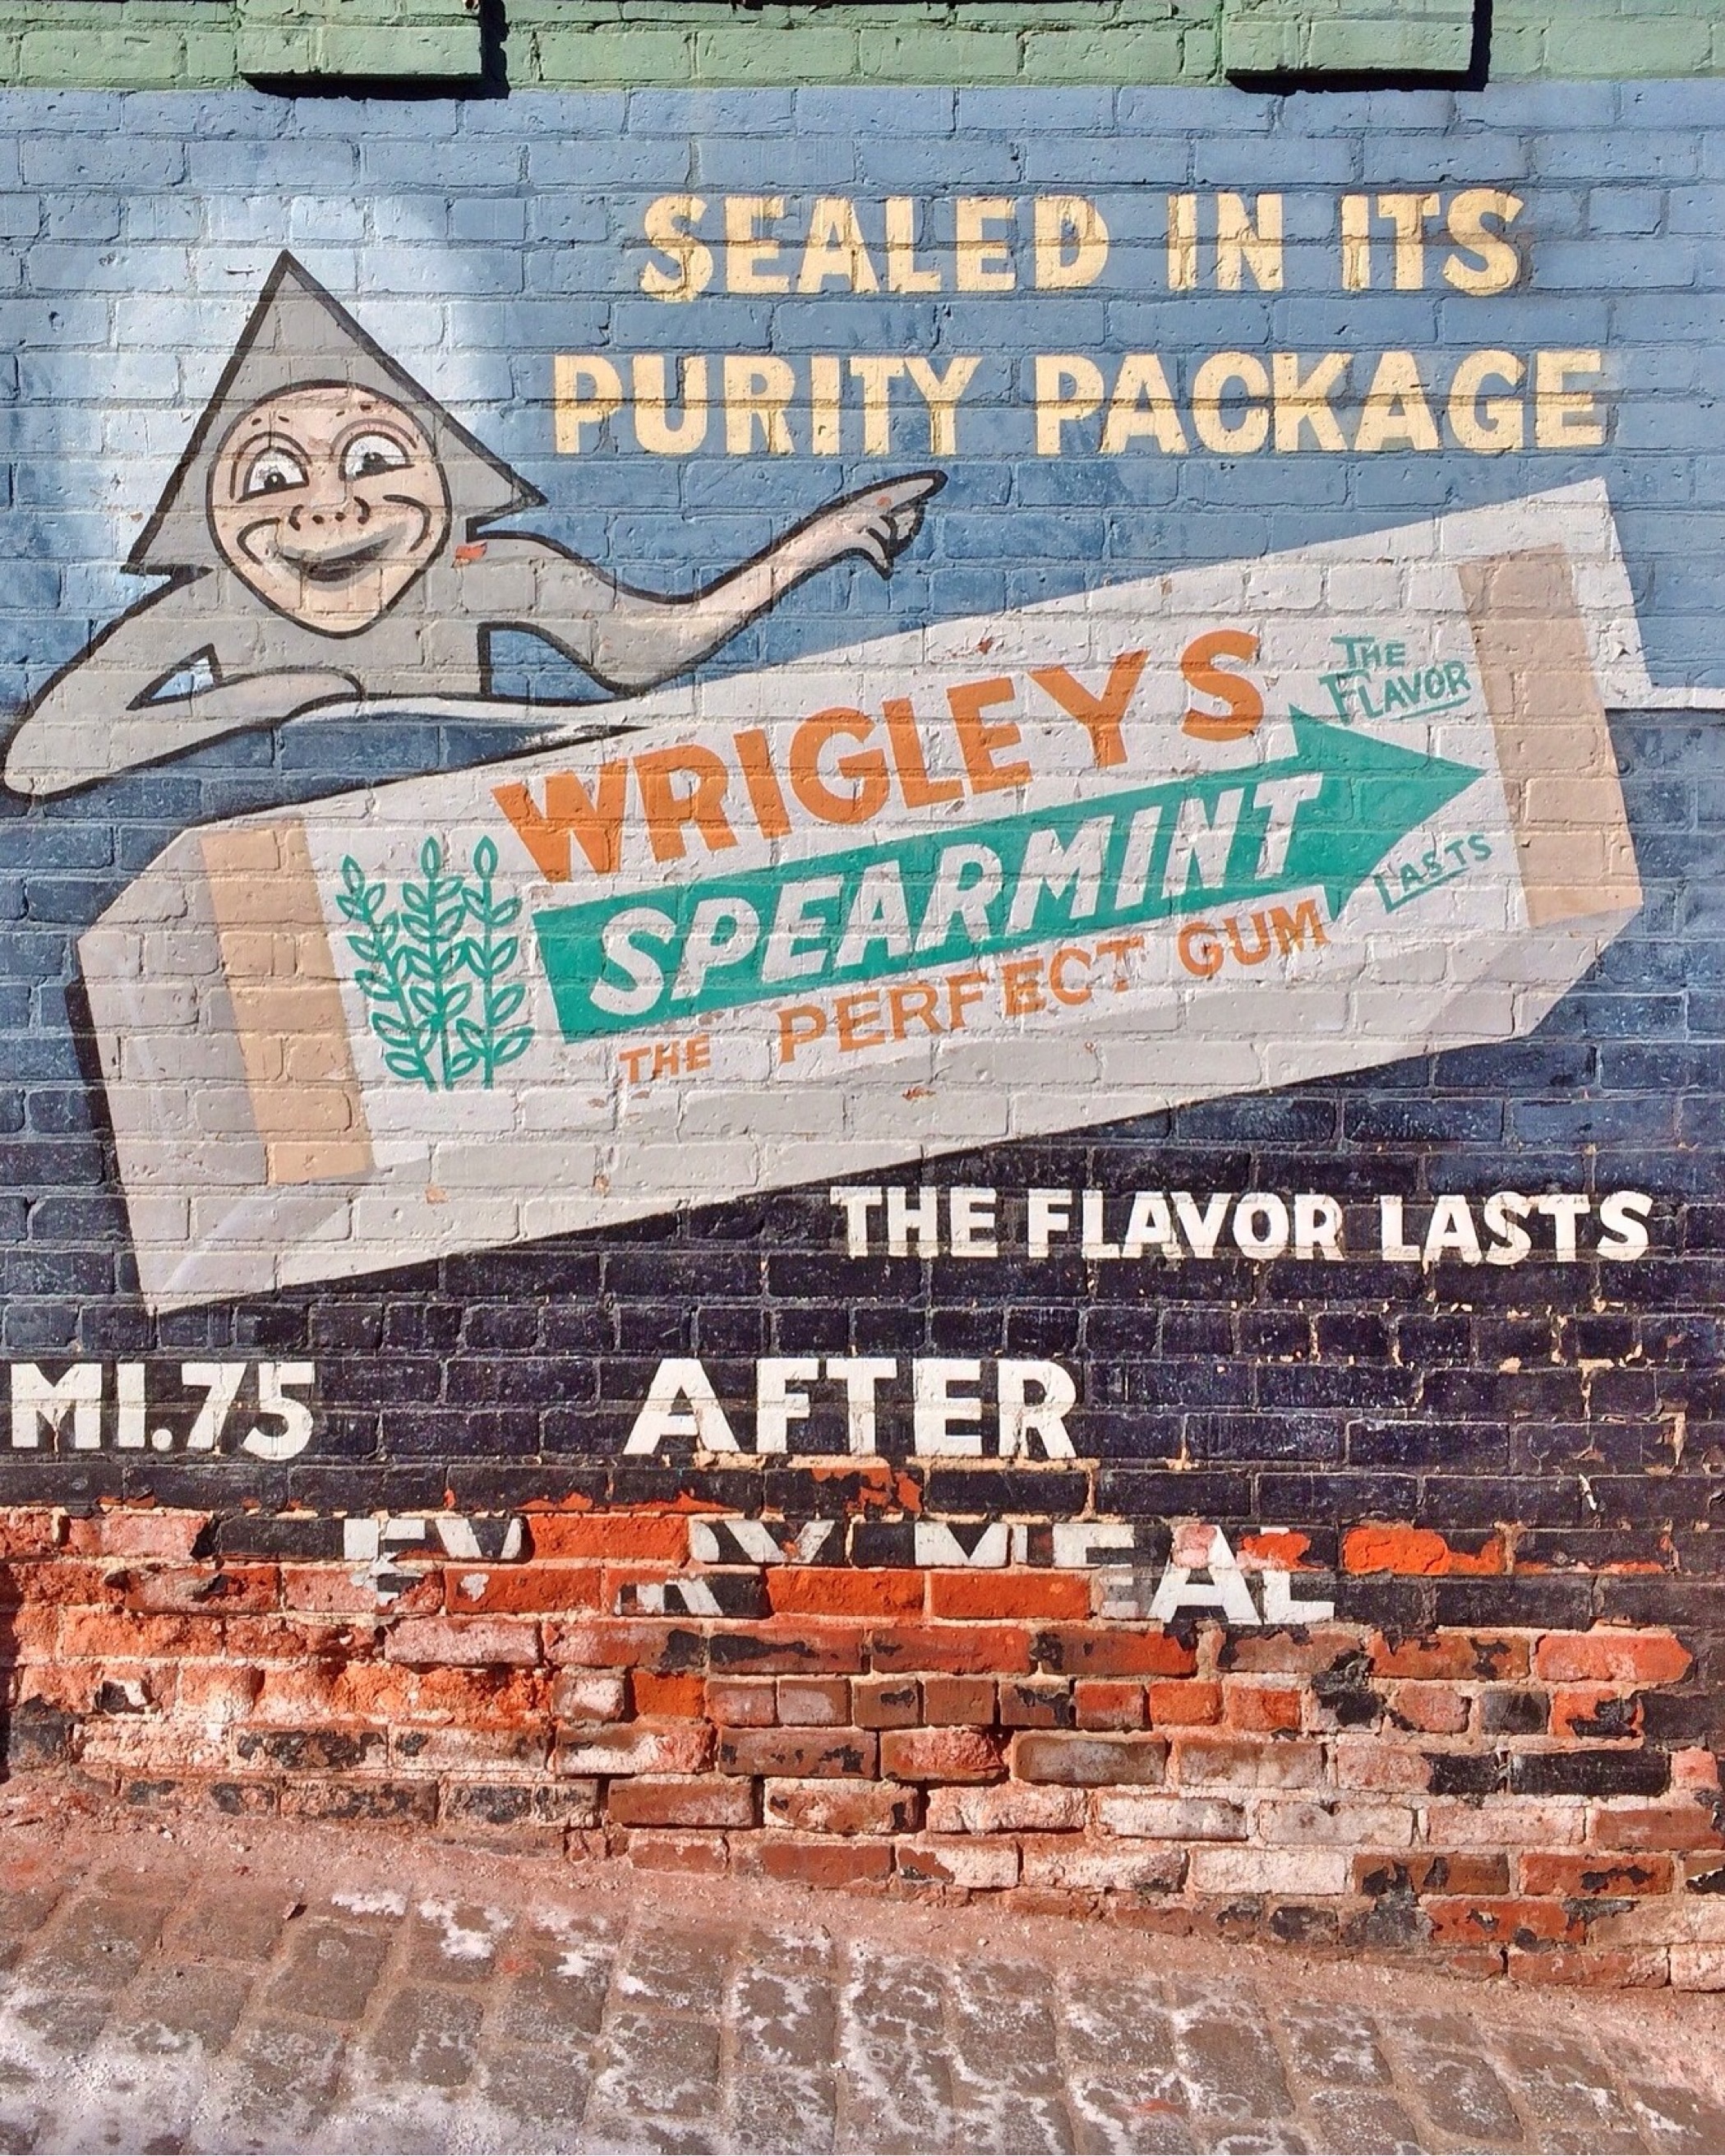
vintage, sweet, retro, wall, advertising, gum, art, advertisement, candy, poster, chewing